Stow, Ohio

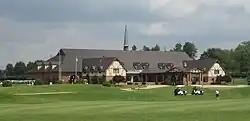
Roses Run Country Club

Stow has several community parks including Adell Durbin Park, Meadowbrook Lake Park, Silver Springs Park, and Oregon Trail Park. Stow also owns Fox Den Golf Course. Stow Parks and Recreation allows children and teenagers to participate in sports such as baseball and basketball. The tennis courts at Stow's parks are free to the public. The tennis courts at Adel Durbin Park are also lit for nighttime play.